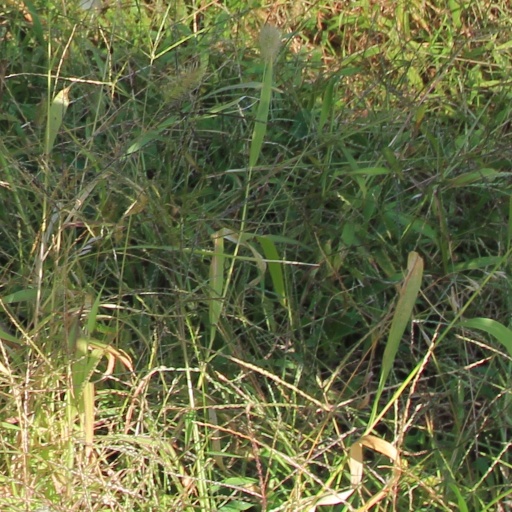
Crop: grape